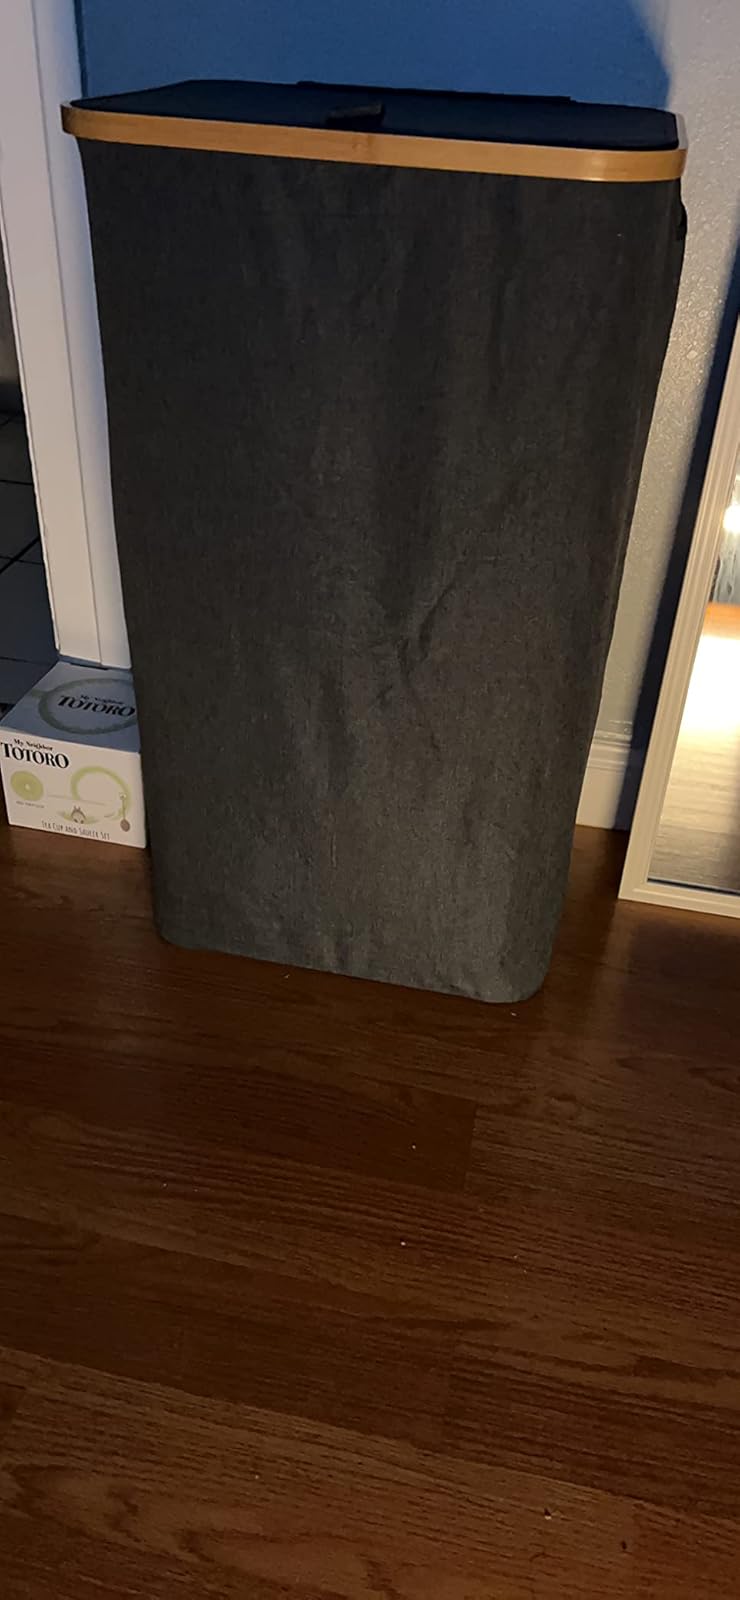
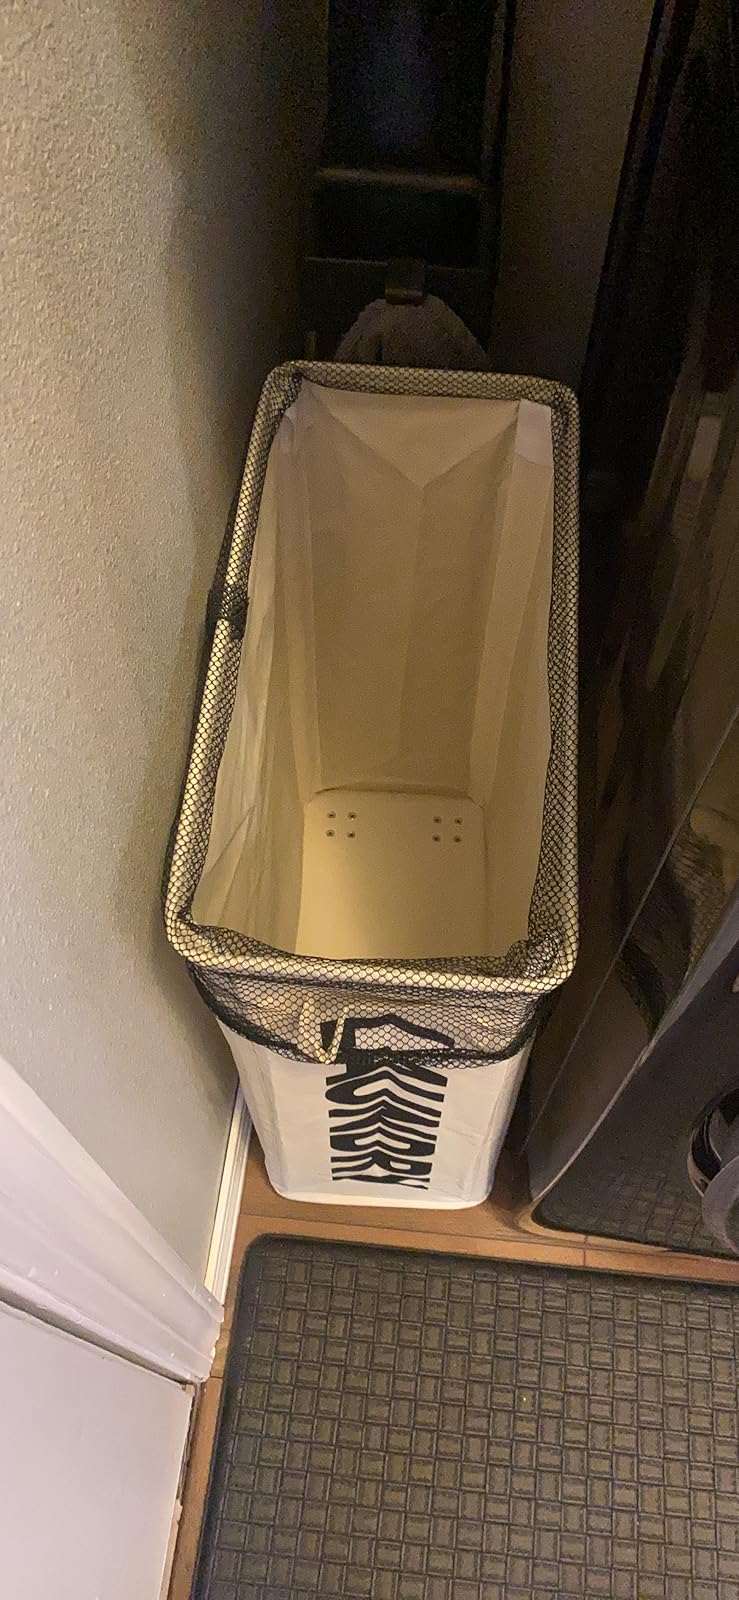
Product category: items_hamper
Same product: no